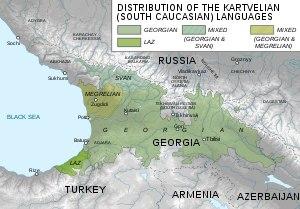
Le géorgien est la langue officielle de la Géorgie, un pays dans le centre du Caucase.